Saint-Médard, Pyrénées-Atlantiques

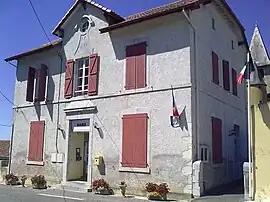
The town hall of Saint-Médard

Saint-Médard is a commune in the Pyrénées-Atlantiques department, in south-western France.